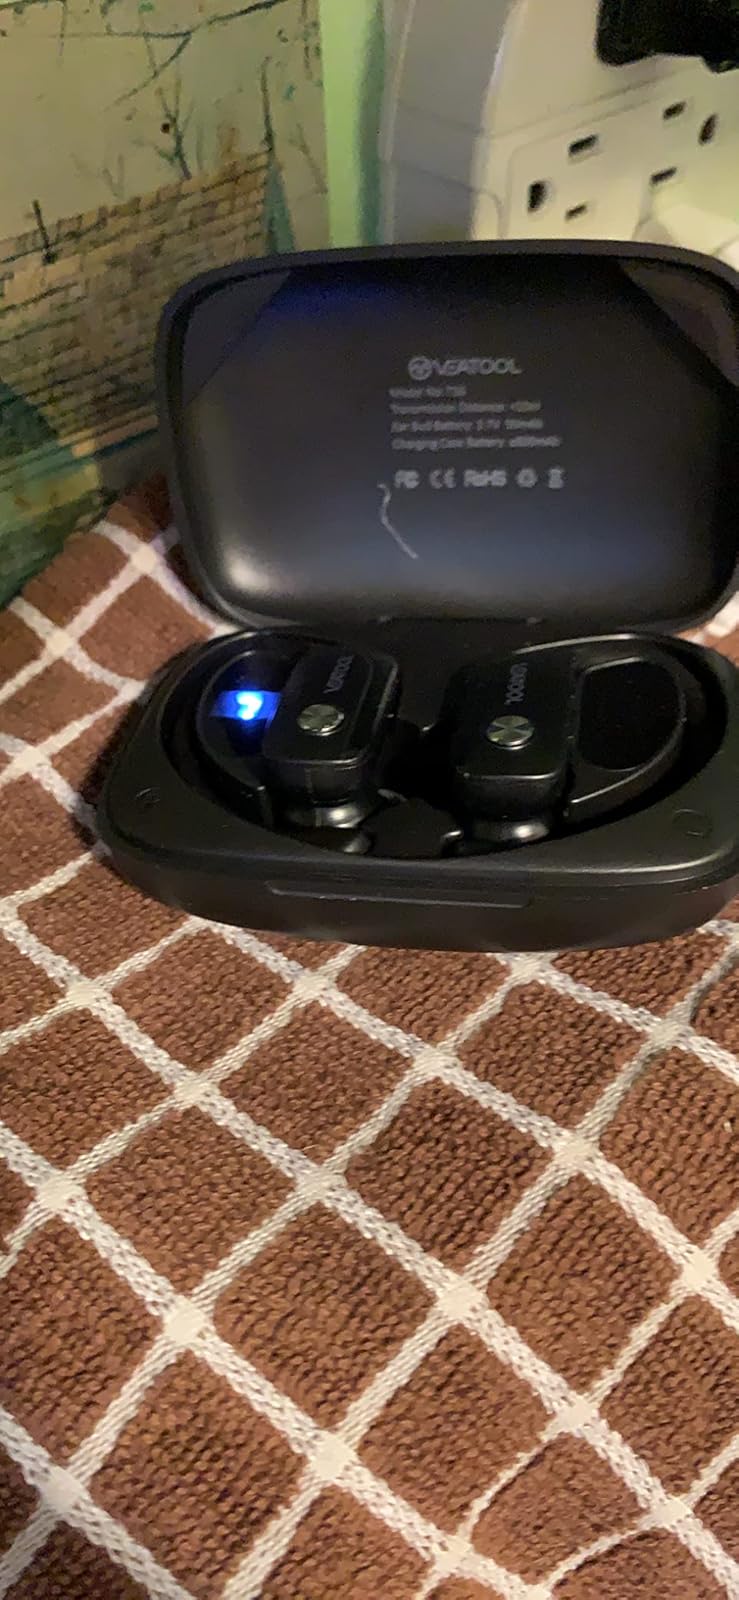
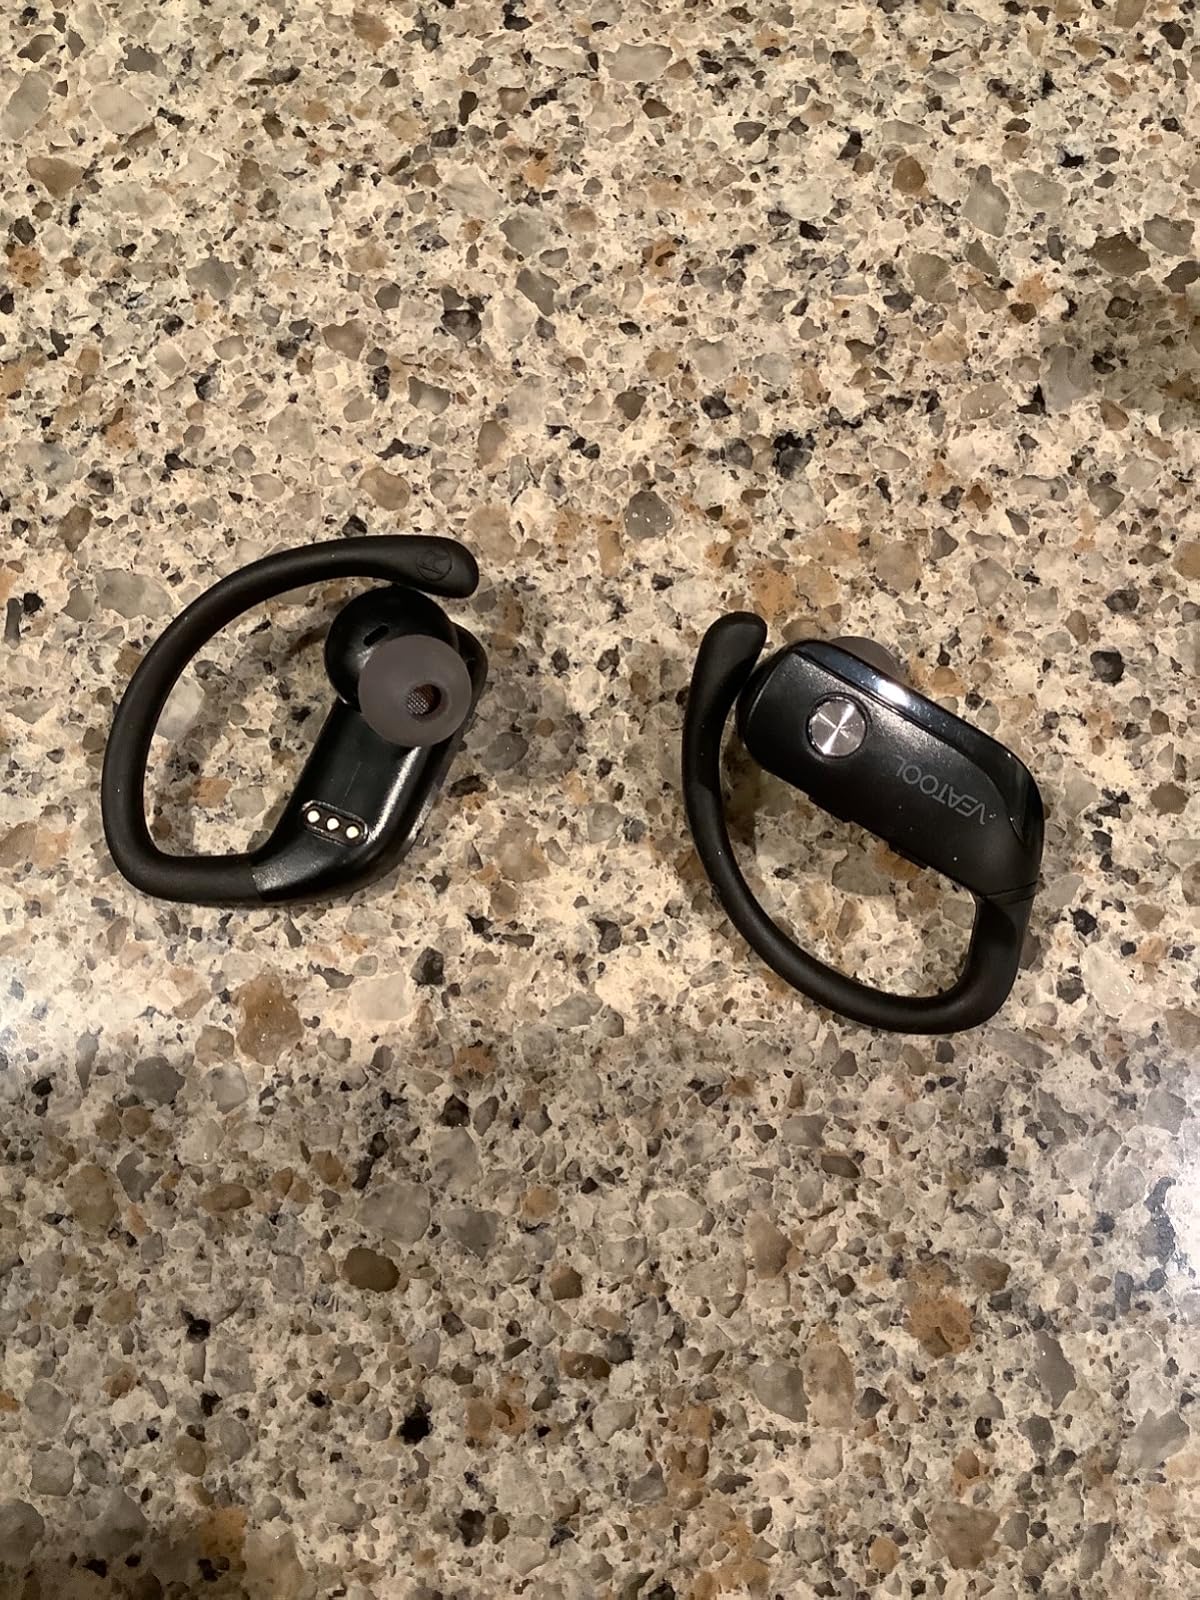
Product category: earbuds
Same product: yes